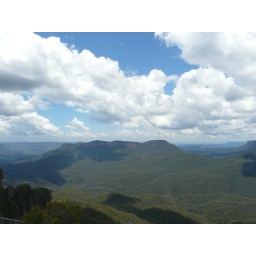
lookout over blue mountain range